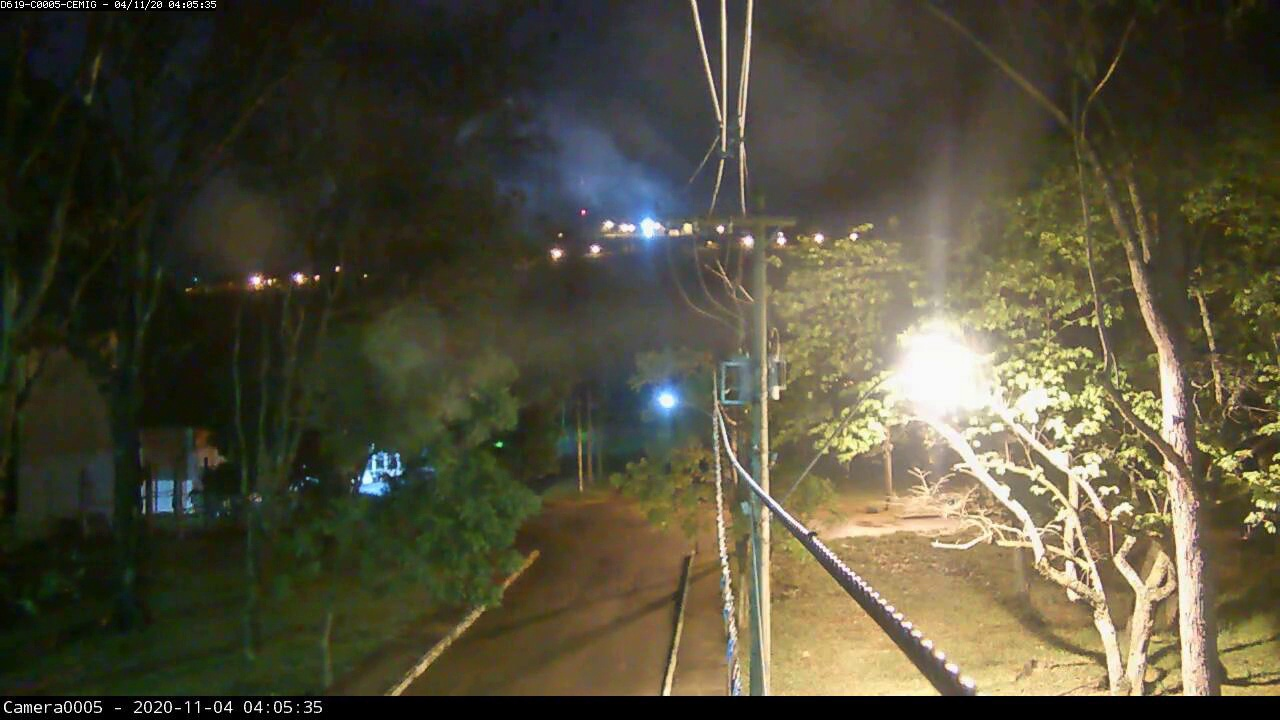
Fire: no
Smoke: no